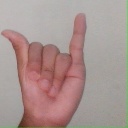
अक्षर: य